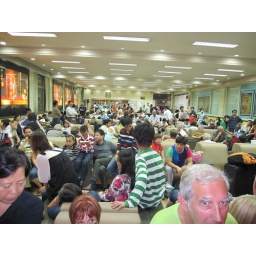
Long queue in first class lounge Xian train station